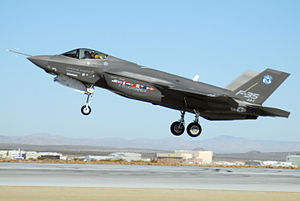
Lockheed Martin F-35 Lightning II
F-35 lander på Edwards Air Force Base i 2008.
F-35 Lightning II eller Joint Strike Fighter er et flyprojekt, som involverer flere nationer, og som stadig er under udvikling. Danmark er med i projektet og har bidraget med både kapital og teknologi. F-35 blev d. 9. juni 2016 vedtaget til at blive det næste kampfly efter F-16 i Flyvevåbnet efter indgåelse af en bred politisk aftale i Folketinget. Aftalen indebærer køb af 27 fly, men de sidste seks fly kun efter en senere vurdering.